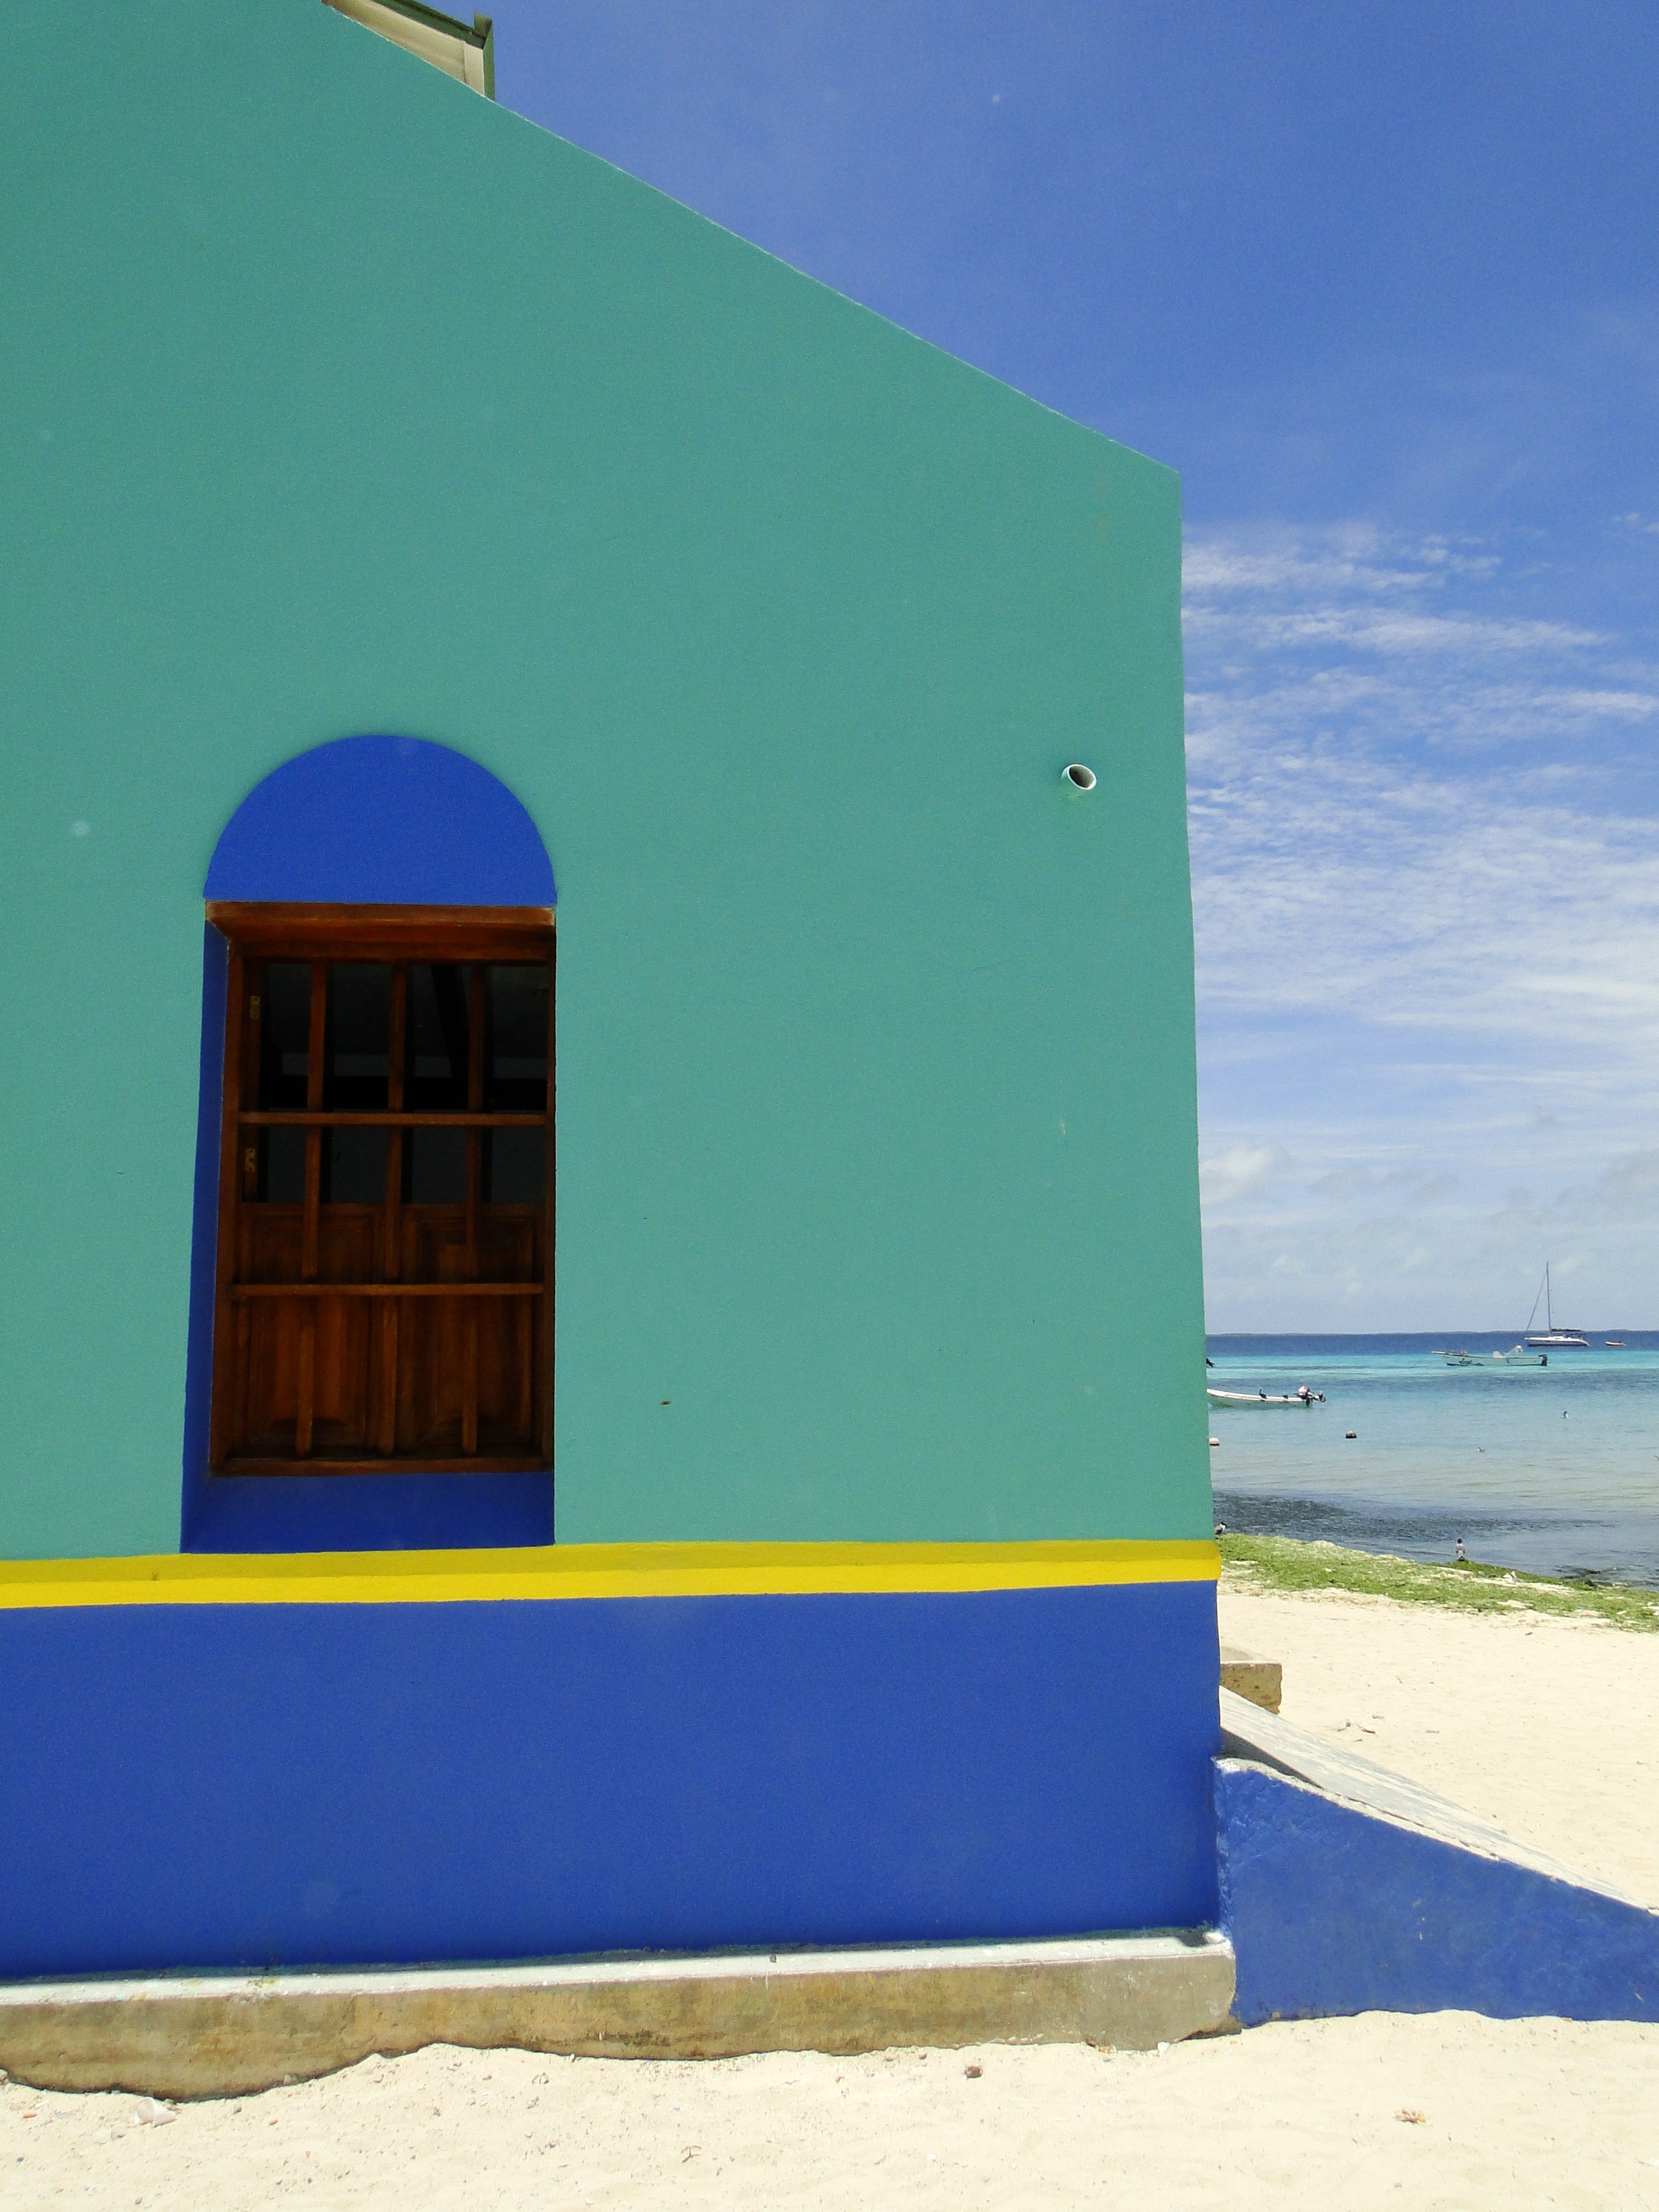
architecture, house, window, green, color, facade, blue, corner, caribbean